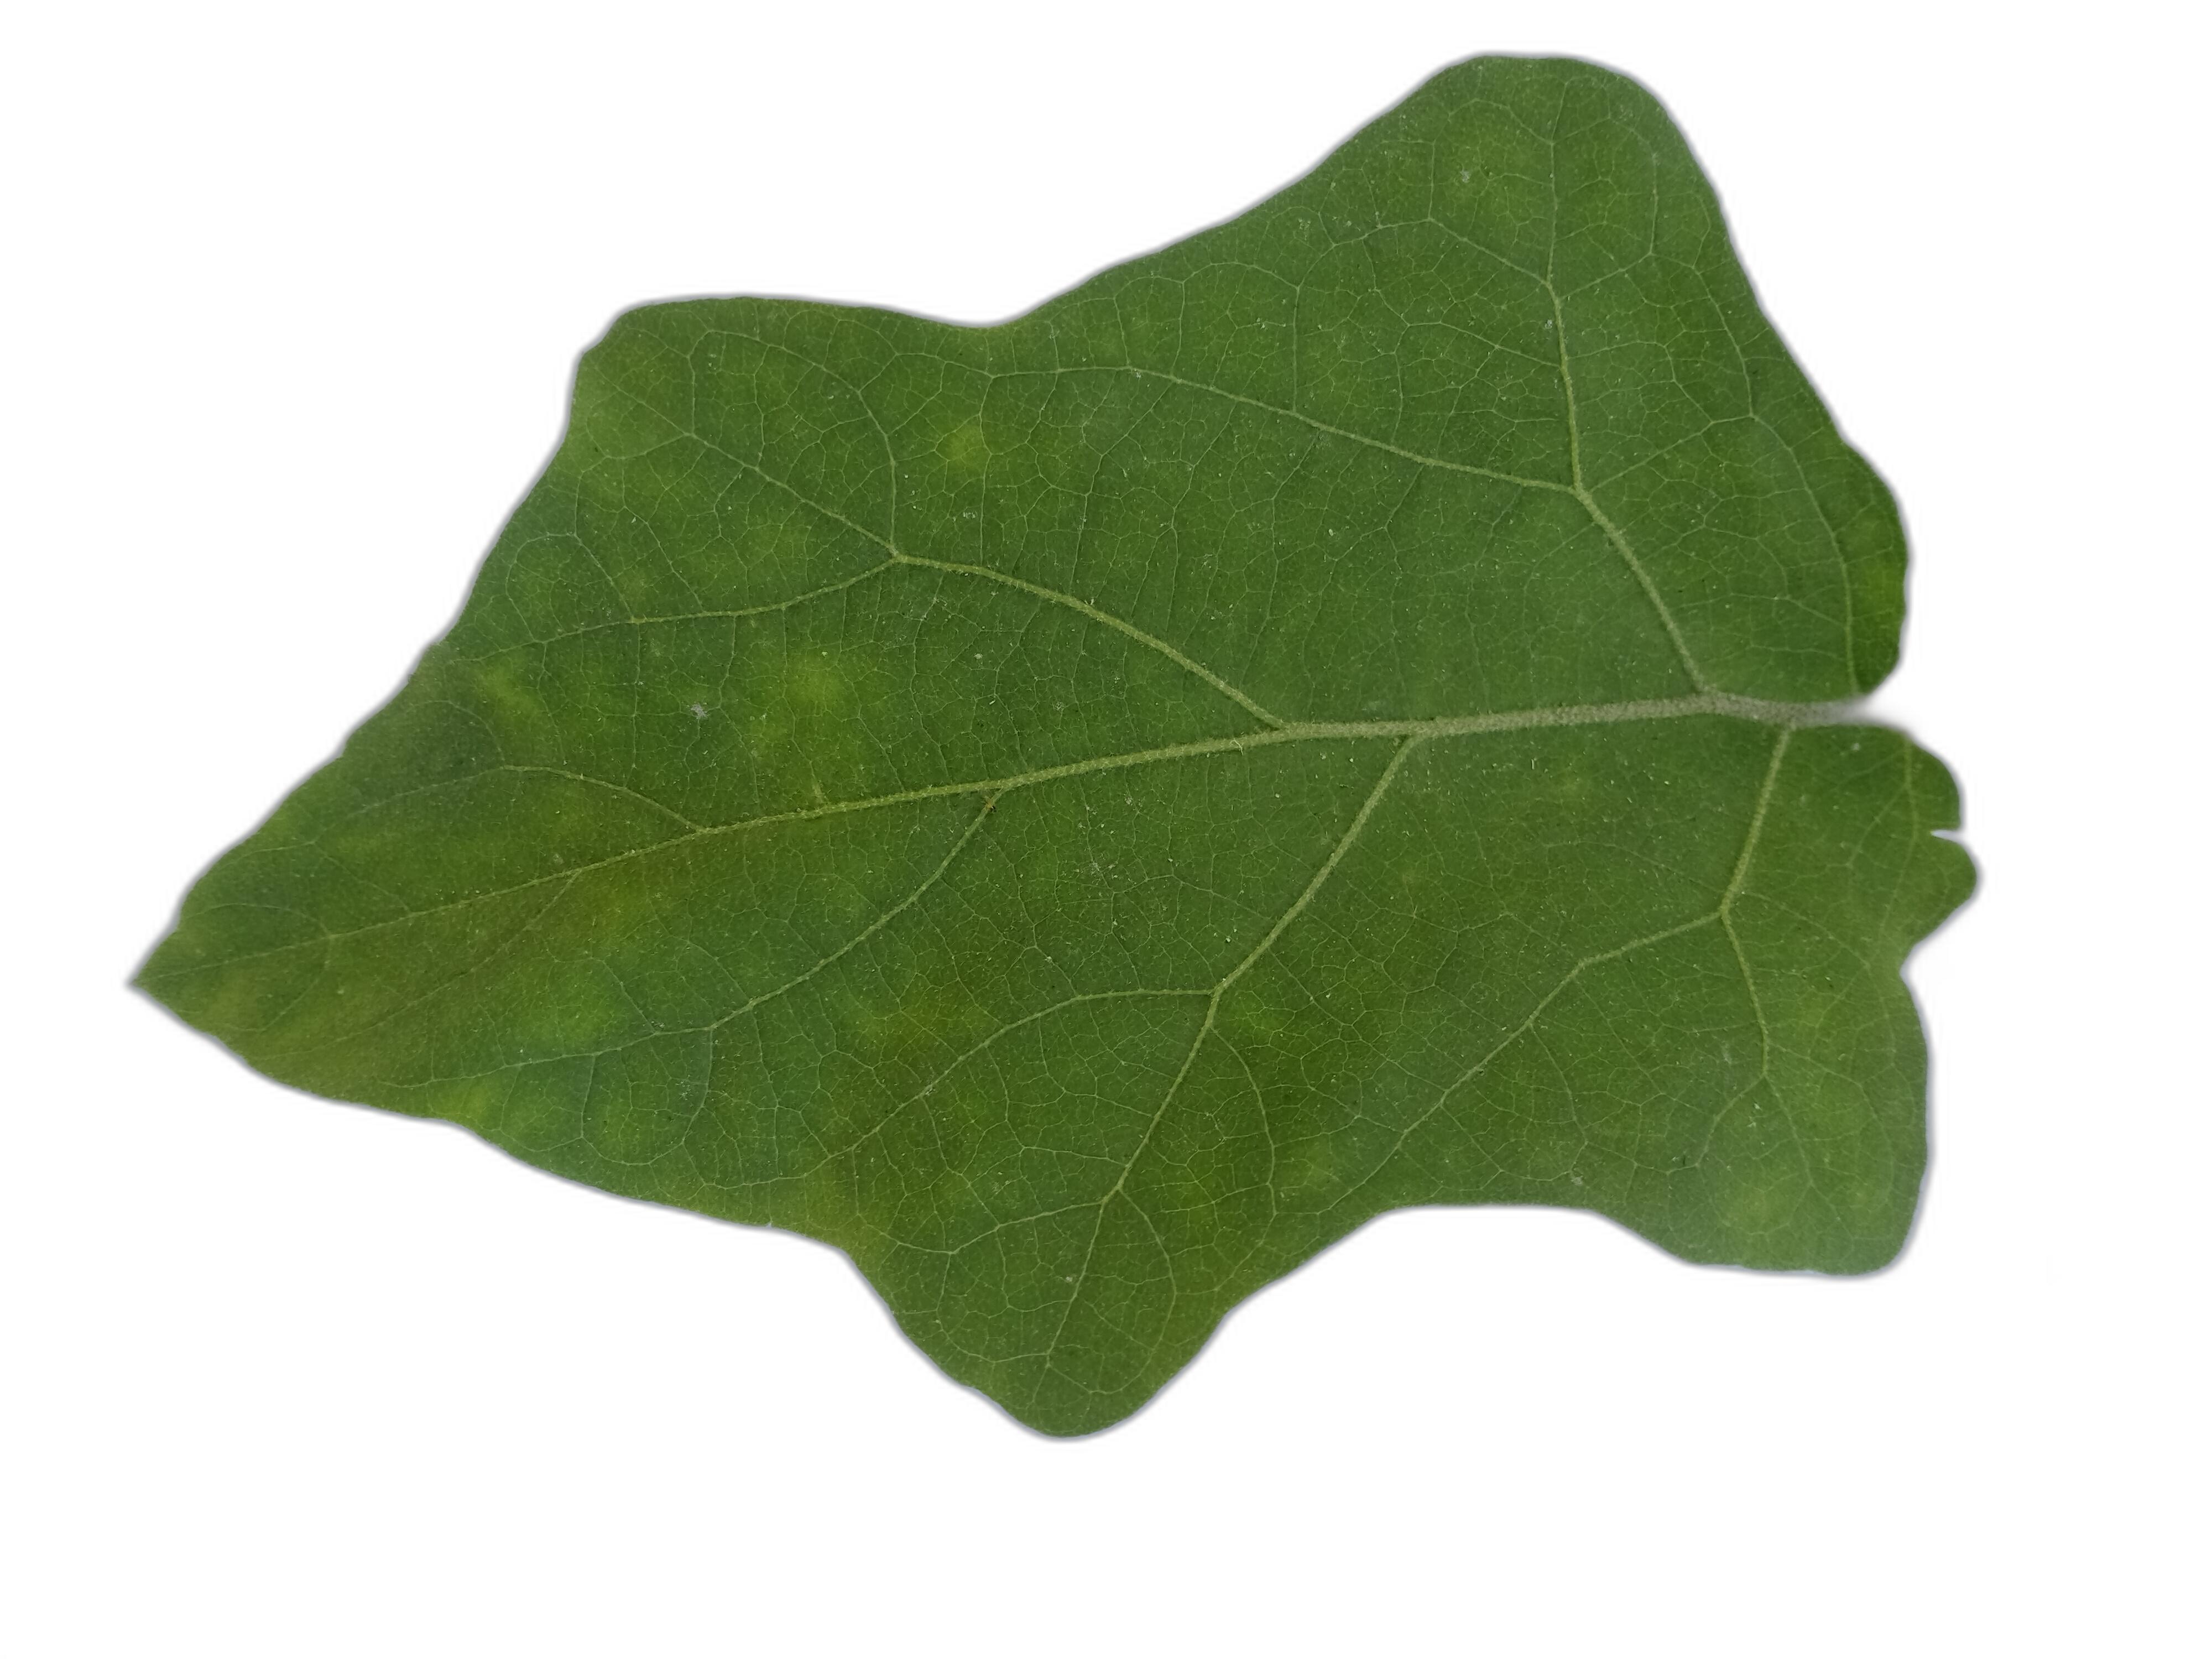
Label: Healthy Leaf